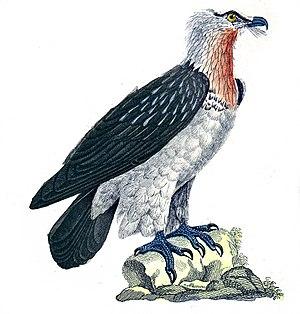
Griffon dans l'édition de 1837 des oeuvres complètes de Buffon
Le griffon ou grype est une créature légendaire présente dans plusieurs cultures anciennes. Il est imaginé et représenté avec le corps d'un aigle greffé sur l'arrière d'un lion, et muni d'oreilles de cheval. Avec quelquefois des variantes, le griffon gardera de tout temps la particularité reconnaissable d'être hiéracocéphale.